Legacy of Napoleon

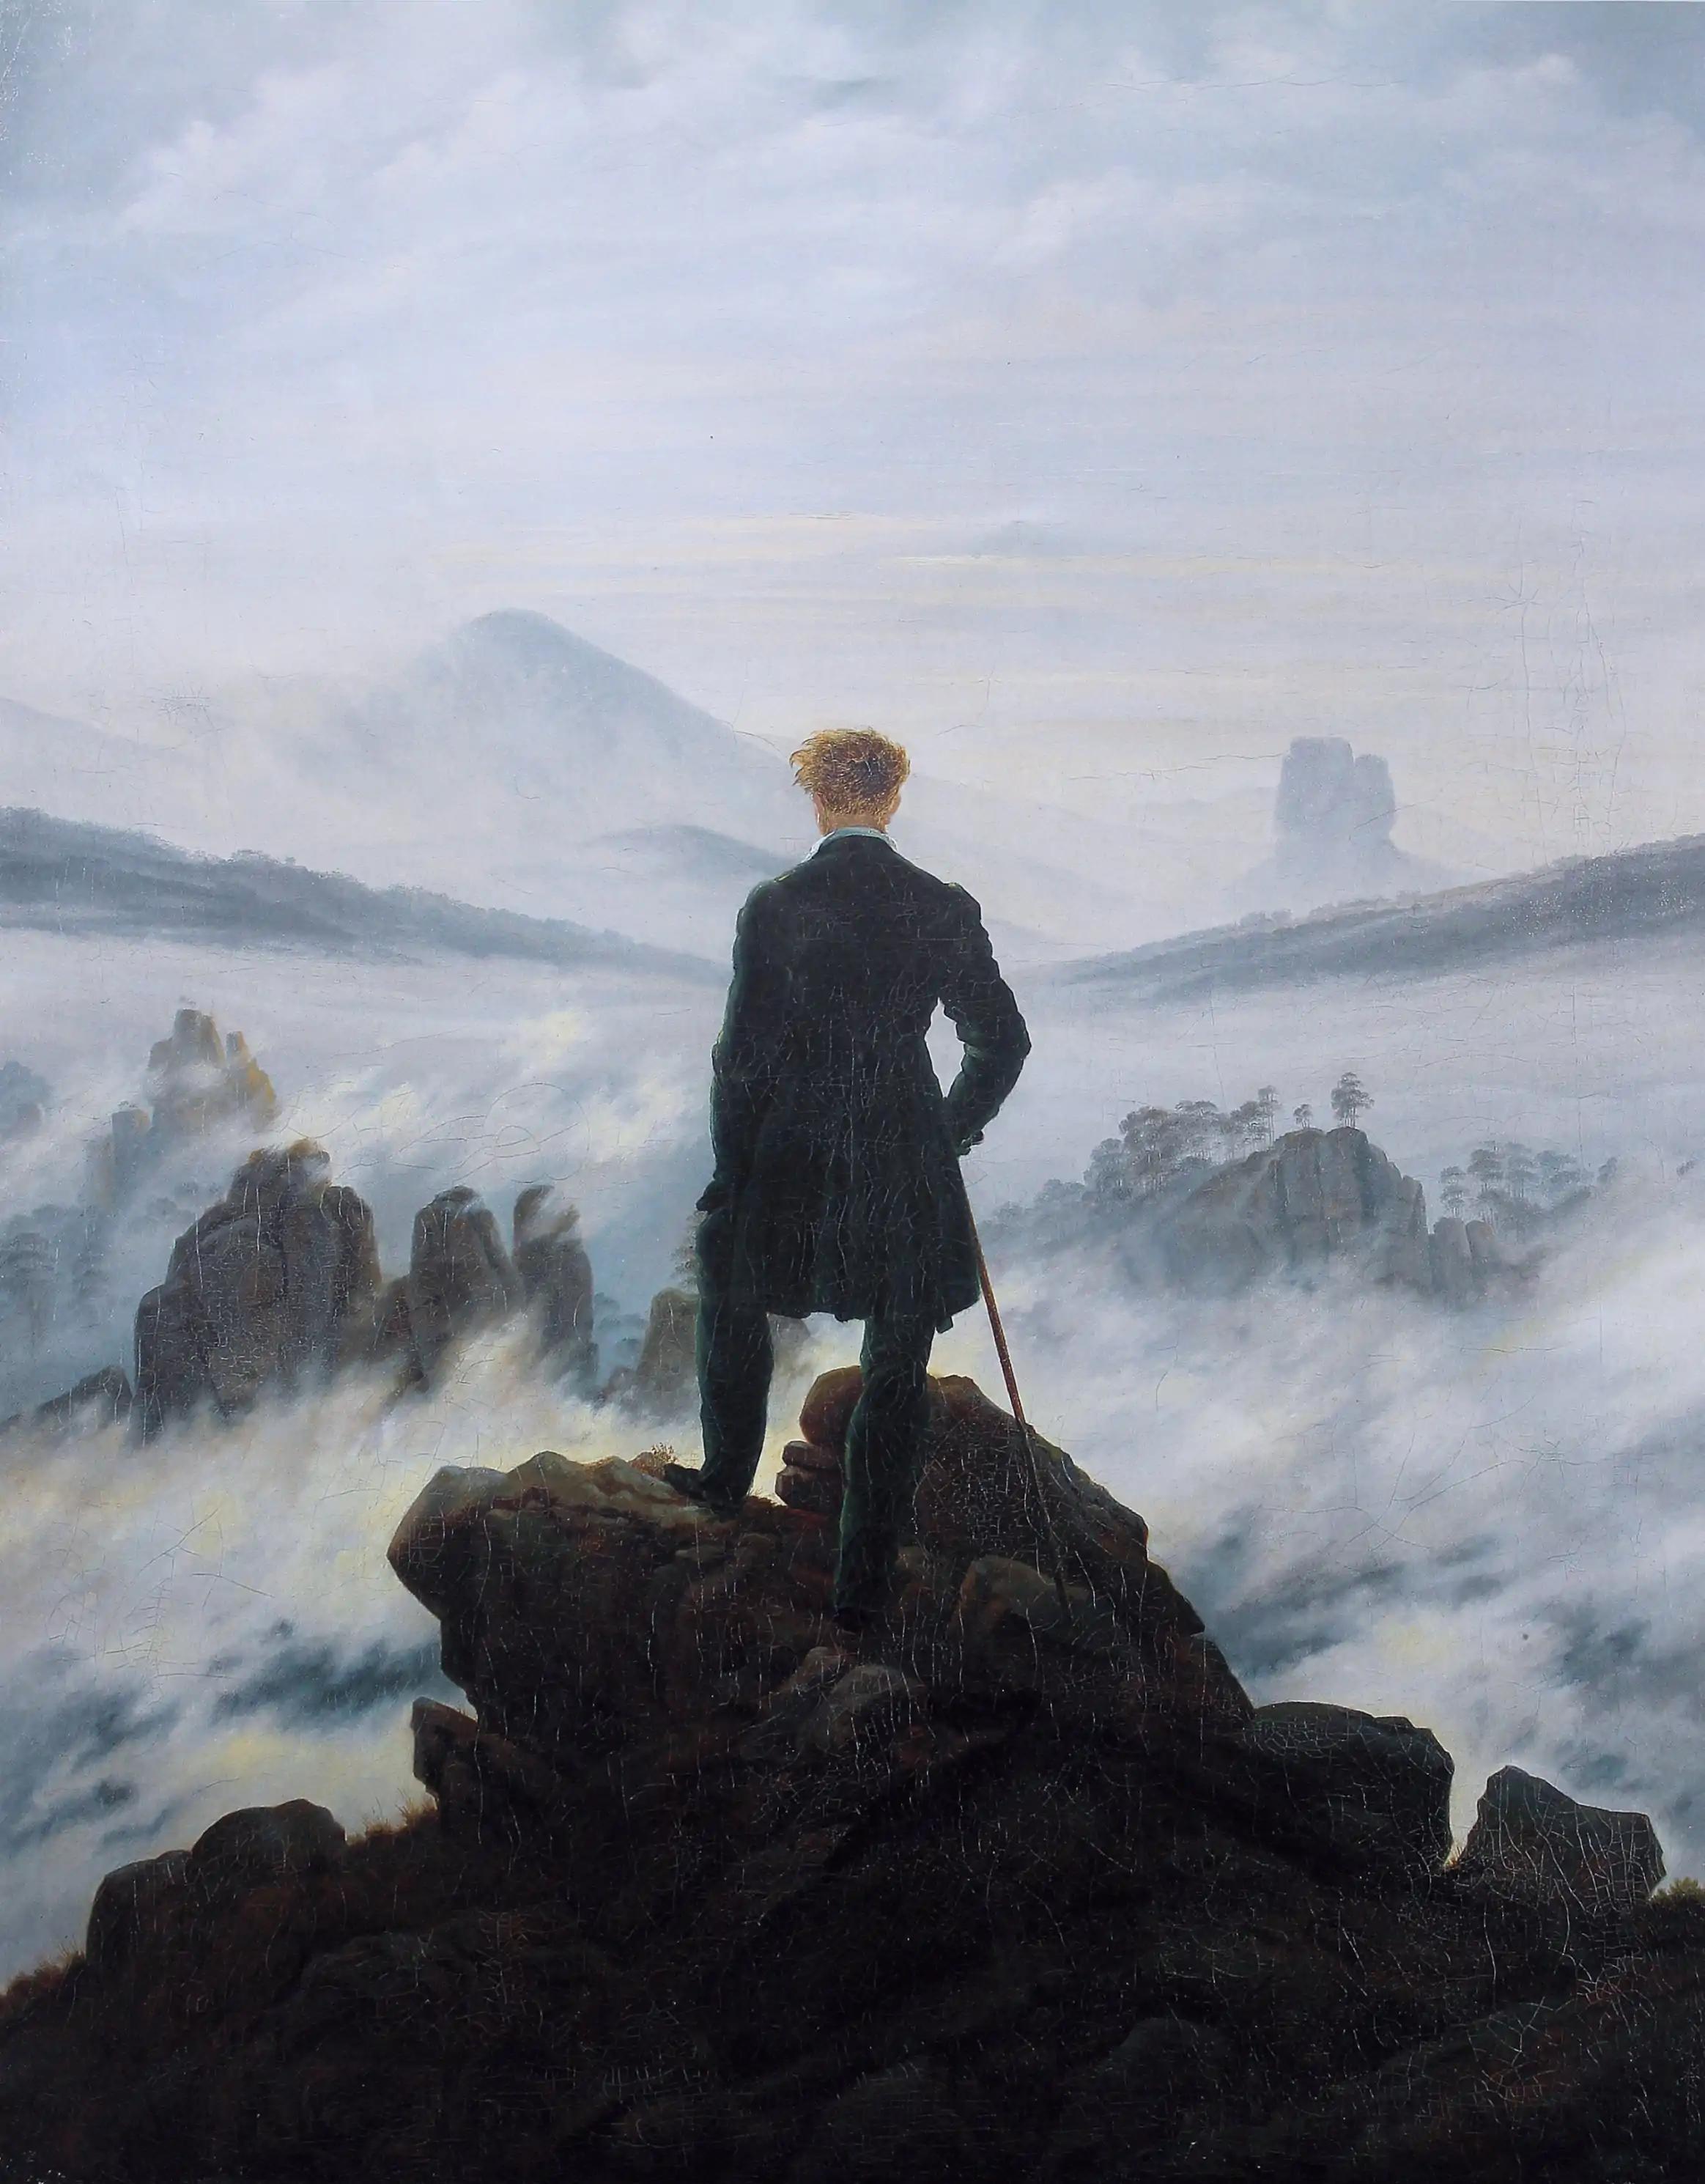
Caspar David Friedrich - Wanderer above the Sea of Fog

Widespread rumours of Napoleon's return from St. Helena and Napoleon as an inspiration for patriotism, individual and collective liberties, and political mobilization manifested themselves in seditious materials, displaying the tricolor and rosettes. There were also subversive activities celebrating anniversaries of Napoleon's life and reign and disrupting royal celebrations—they demonstrated the prevailing and successful goal of the varied supporters of Napoleon to constantly destabilize the Bourbon regime.